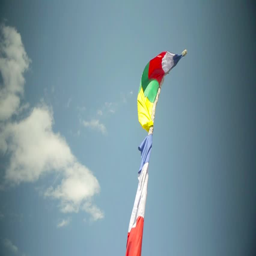
flag fluttering in the wind against a blue sky